Edwin Schlossberg

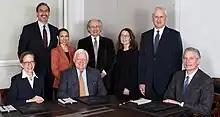

Schlossberg's first foray into interactive design came in 1977, when he was hired to develop exhibits for the Brooklyn Children's Museum. He founded ESI Design that same year. As lead designer of his firm based on Fifth Avenue in New York City, he has created retail and corporate spaces, sales and innovation centers, museums, digital media installations and multi-player game environments for an array of corporations, brands and cultural institutions including: Ellis Island – American Family Immigration History Center, Playa Vista, Pope John Paul II Cultural Center, eBay, PNC Bank, Terrell Place in Washington, D.C., Barclays Center Media Experience in Brooklyn, Best Buy Concept Stores, Edward M. Kennedy Institute for the United States Senate, Reuters Spectacular at 3 Times Square, Sony Plaza and Sony Wonder Technology Lab, Time Warner Home to the Future installation, World Financial Center Breezeway Media Walls, World Trade Center and the World Financial Center Informational Kiosks.